Slavery in Brazil

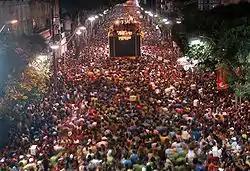
Campo Grande Circuit, on September Seven Avenue

Labor performed by both slave and freed women was largely divided between domestic work and the market scene, which was much larger in urban cities like Salvador, Recife and Rio de Janeiro. There was a significant difference between urban and rural slavery and that had an influence on everything from work to patterns of sociability. Since men usually outnumbered the women in the rural zones, many of the slaves were imported from Africa. In urban zones though, women were used highly in the domestic setting and even added to dowries for new brides. The domestic work women performed for owners was traditional, consisting of cooking, cleaning, laundry, fetching water, and childcare. Along with domestic work, the abolitionist legislation hinged upon enslaved women’s reproductive bodies (Roth). From this women were stripped of their newborns and if enslaved, were forced to practice wet nursing. Wet nursing is the mercenary act of using the breast milk produced by birthing a child and using it to feed another child. Their masters to perform wet-nursing in order to earn an income would rent out many enslaved women. There were also times where freed women would provide their breast milk to others for money. Roth explains of the 1871 Law of the Free Womb tended to increase the slave owners’ disregard for the free children of enslaved women. She goes on to say that instead of seeing these children as a potential investment, they were seen more as a nuisance and that they needed to be rid of. A new mother's milk was seen as a lucrative source of profit and as the final abolition was continuously being fought for in the 1880s, the price of the milk continued to increase and became more and more popular. In the 1870s, 87–90% of slave women in Rio worked as domestic servants, and an estimated 34,000 slave and free women labored as domestics. When working as a slave in the domestic setting, you were trained as cooks, household servants, washerwomen, seamstresses, and laundresses, the more skills acquired, the higher the market value of the slave. Thus, Brazilian women in urban centers often blurred the lines that separated the work and lives of the slave and the free. Many enslaved women who worked in domestics would be used as a confidant or a middle-man between elite women and the outside world. The slaves would accompany young women to visit friends and run errands for them, much like a personal assistant. These urban slaves were a capital asset to any master because by Iberian law, any child of the slave, was then a slave as well.